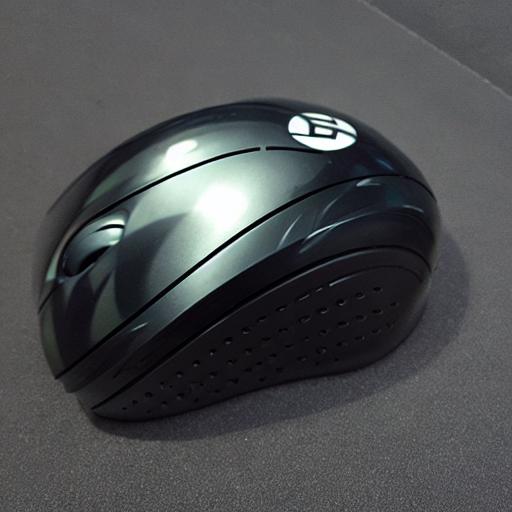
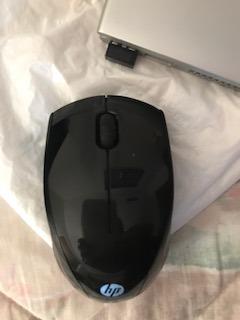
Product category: mouse
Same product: no